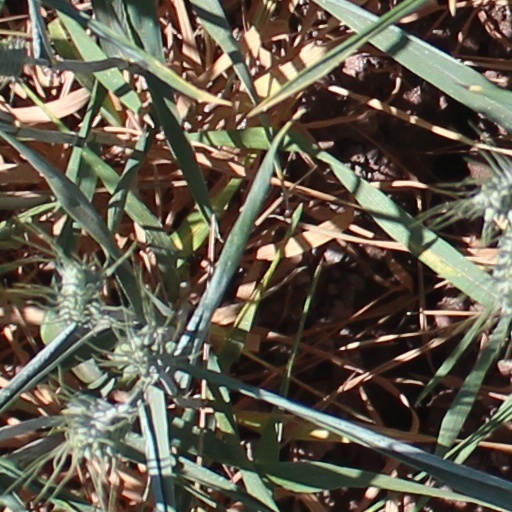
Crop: wheat